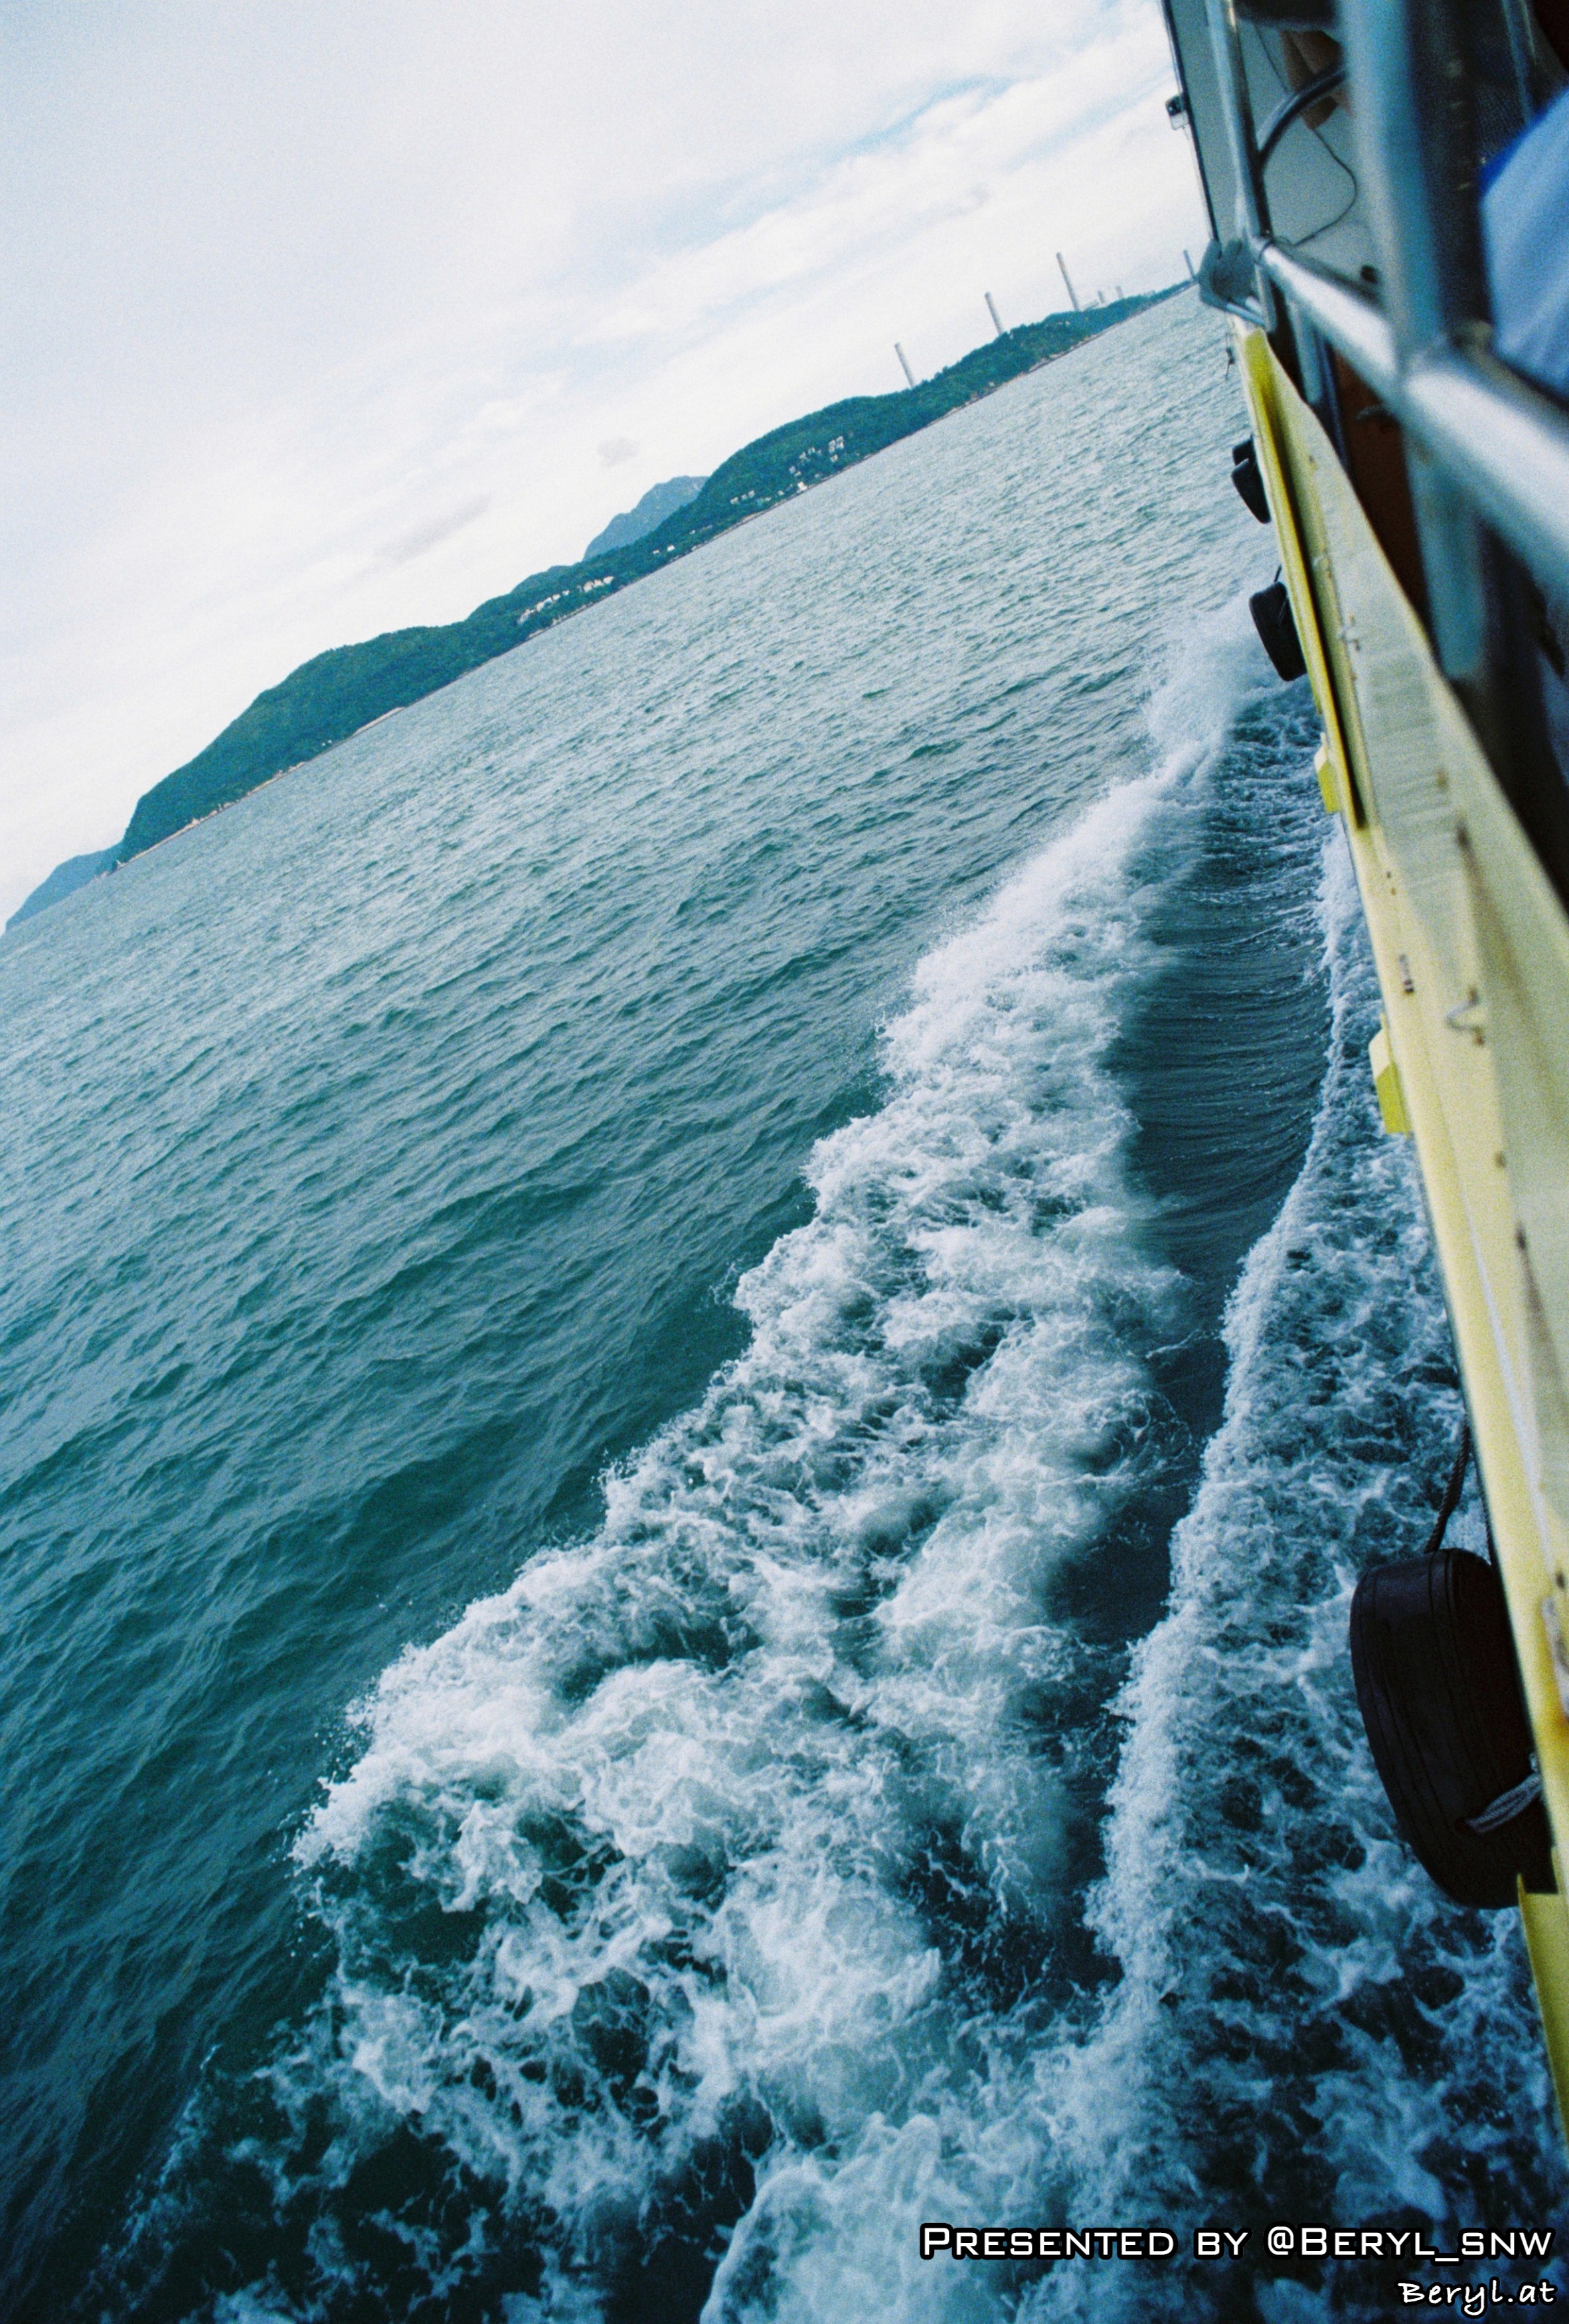
sea, coast, water, ocean, sky, boat, wave, wind, film, analog, vehicle, sailing, island, blue, nikon, sports, boating, hongkong, china, guangdong, guangzhou, negatives, fm2, solaris, wind wave